Pontiac Solstice

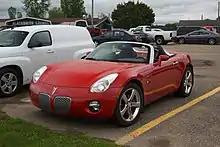
2007 Pontiac Solstice

Following the 2008 economic recession, GM discontinued the Pontiac division. Production ended with the closure of the Wilmington Assembly plant in July 2009.